Alpha-1 antitrypsin deficiency

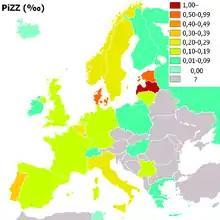
Distribution of PiZZ in Europe

People of Northern European and Iberian ancestry are at the highest risk for A1AD. Four percent of them carry the PiZ allele; between 1 in 625 and 1 in 2000 are homozygous.